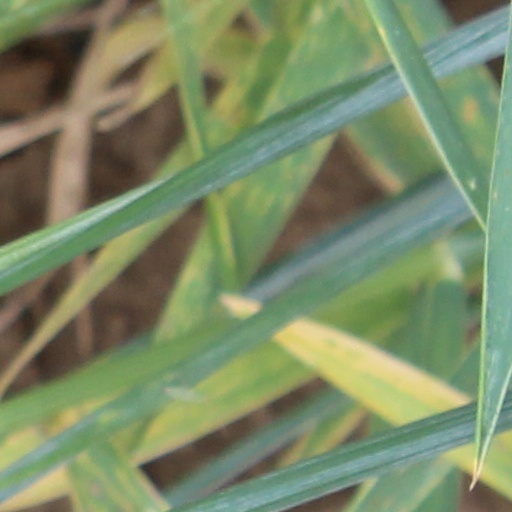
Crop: wheat